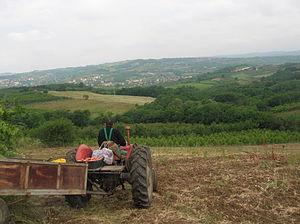
Begaljica est une localité de Serbie située dans la municipalité de Grocka et sur le territoire de la Ville de Belgrade. Au recensement de 2011, elle comptait 3 029 habitants.